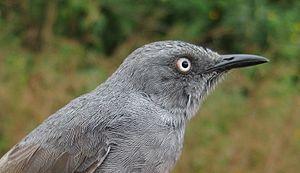
Le Simandou est une chaîne de collines mesurant 110 km de long et culminant à 1 658 m dans les régions de Nzérékoré et de Kankan dans le Sud-Est de la Guinée, dans la région montagneuse et boisée de la Guinée forestière. À l'extrémité sud de la chaîne se trouve un des plus importants gisements de minerai de fer mondial non exploité, faisant l'objet de plusieurs projets d'exploitation.
Schistolais est un genre de passereaux de la famille des Cisticolidae. Il se trouve à l'état naturel en Afrique centrale et de l'Ouest.